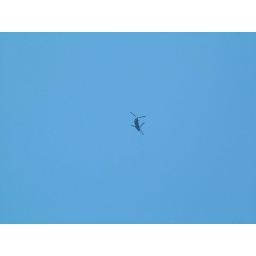
flying military helicopter in the blue sky above